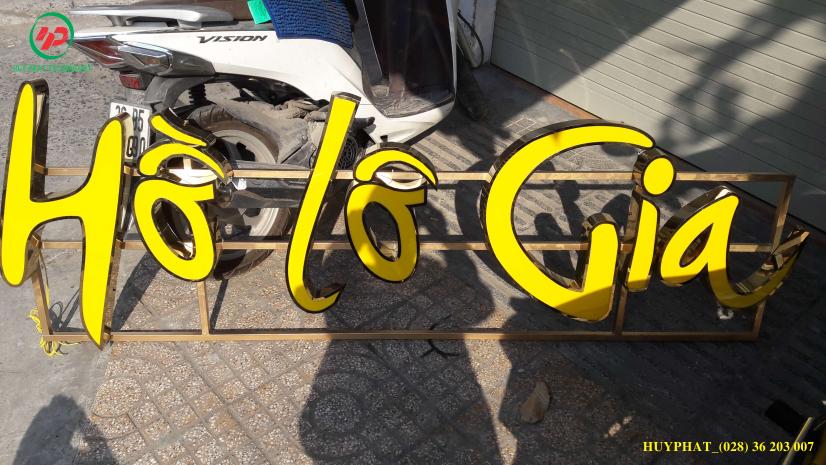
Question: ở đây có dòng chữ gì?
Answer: hồ lô gia